Applicants for Admission to a Casual Ward

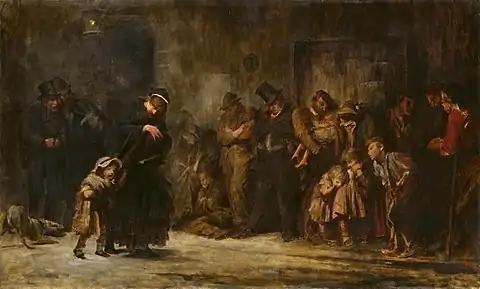
"Applicants for Admission to the Casual Ward at Saint Martin in the Fields", smaller version held by the Tate Gallery, ,

Vincent van Gogh was in London when the work was exhibited: he saw it in 1874, and later bought an engraving reprinted in "The Graphic Portfolio" in 1877, and wrote about it favourably in several letters to his brother Theo van Gogh in 1882.